Cliff Dexter

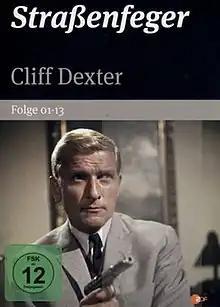

Cliff Dexter is a detective series in the ZDF 1966 until 1968. It produced two seasons each with 13 episodes each 25 minutes, lead actor was Hans von Borsody. Other performers have included Hans Schellbach as Commissioner Meinert, Sabine Bethmann as Jacqueline and Andrea Dahmen as Carrol. In two episodes occurred Günter Strack.